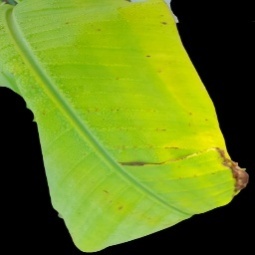
Label: Potassium